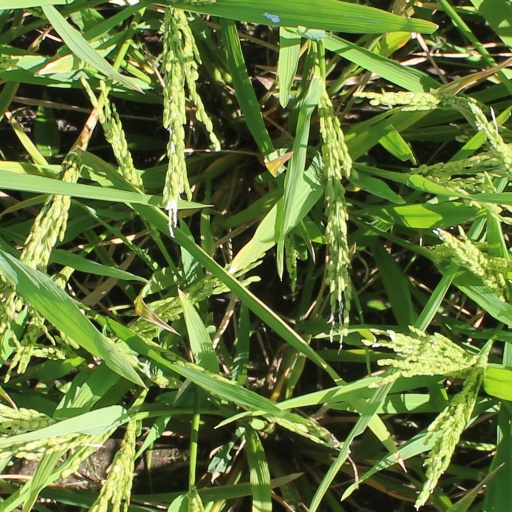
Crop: rice